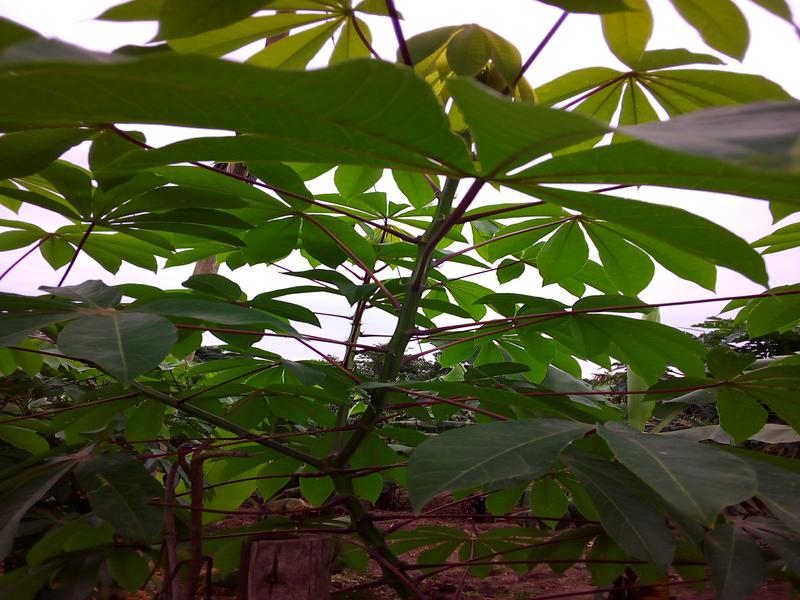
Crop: cassava
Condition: healthy